Interstate 95 in Maryland

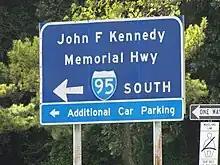
Sign at Maryland House identifying the road as the John F. Kennedy Memorial Highway

I-95 enters the state of Maryland concurrently with I-495, the Capital Beltway. From Alexandria, Virginia, the roadways, five lanes in either direction, travel together over the Potomac River on the Woodrow Wilson Bridge, briefly cross the southern tip of the District of Columbia (over water), and touch down in Prince George's County west of Forest Heights. I-95/I-495 immediately encounter the southern terminus of I-295, known as the Anacostia Freeway, a route that serves downtown Washington, D.C., and connects to the originally planned alignment of I-95 through Washington D.C., I-395. Just beyond I-295 the two routes interchange with Maryland Route 210 (MD 210), a major north–south route into southern D.C.